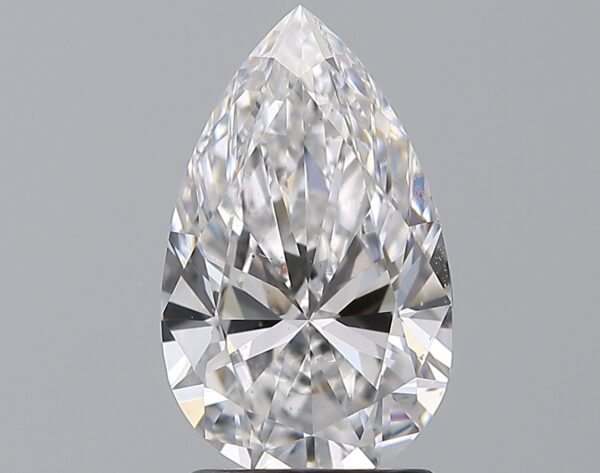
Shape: pear
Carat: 1.71
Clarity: VS2
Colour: D
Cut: EX
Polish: EX
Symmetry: EX
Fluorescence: N
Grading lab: GIA
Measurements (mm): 10.79 x 6.58 x 3.91